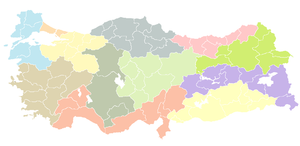
Les provinces de Turquie, au nombre de 81, sont généralement regroupées sur les 7 régions géographiques traditionnelles qui les recouvrent principalement.
L’administration territoriale de la Turquie comprend plusieurs niveaux :